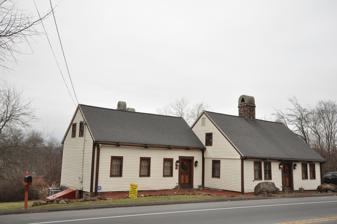
Building: Avery Clark House
Country: United States of America
Year built: 1792
Historic house in Connecticut, United States United States historic place Avery Clark House U.S. National Register of Historic Places Show map of Connecticut Show map of the United States Location 1460 Meriden Ave., Southington, Connecticut Coordinates 41°33′48″N 72°51′12″W / 41.56333°N 72.85333°W / 41.56333; -72.85333 Area 1 acre (0.40 ha) Built 1792 ( 1792 ) Architectural style Colonial, New England Colonial MPS Colonial Houses of Southington TR NRHP reference No. 88003110 Added to NRHP January 19, 1989 The Avery Clark House is a historic house at 1460 Meriden Avenue in Southington, Connecticut .  Built about 1792, it is one of the town's surviving 18th-century houses, and well-preserved example of late Georgian vernacular architecture.  It was listed on the National Register of Historic Places in 1989. Description and history The Avery Clark House stands on the west side of Meriden Avenue ( Connecticut Route 120 ), a busy through street in southeastern Southington.  It is a single-story wood-frame structure, set close to the road.  It is covered by a gabled roof that is more steeply pitched than is typical for the period, and has a central chimney.  The roof also extends slightly beyond the first floor on all four sides.  The main facade is five bays wide, with a center entrance.  A single-story wing, four bays wide, extends northward at a recess. It also has a central chimney, and a secondary entrance in the rightmost bay.  Period interior features include three original fireplaces. The house was built about 1792.  It was built for Avery and Anna Walkley Clark, who came to Southington from Durham .  The house was owned by five generations of Clark descendants.  Twentieth-century updates to the house include new windows and doors, and it is probable that the chimneys are not original. See also National Register of Historic Places listings in Southington, Connecticut References